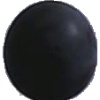
Label: blue_grape